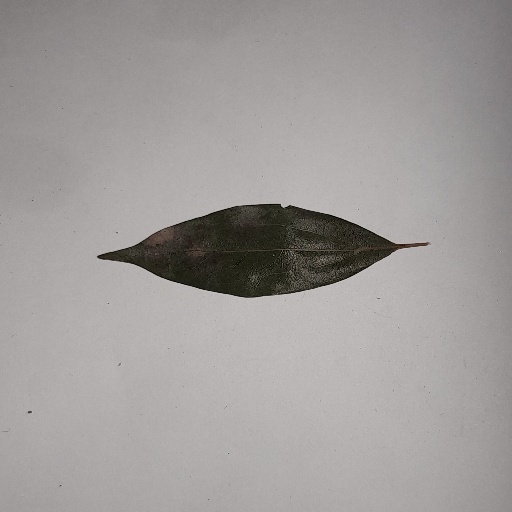
Species: Camphor
Leaf condition: Bacterial Spot